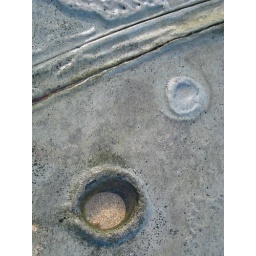
Some interesting rock patterns, found on the rocks beside Dickie's Beach. Some nice uniform shapes.